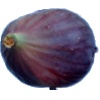
Label: Fig 1